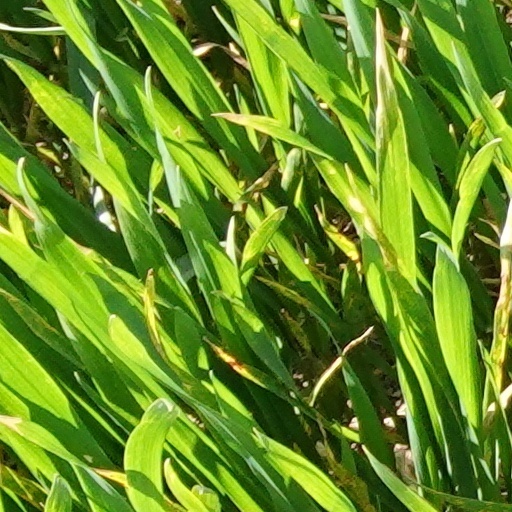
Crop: wheat